Bobby Simone

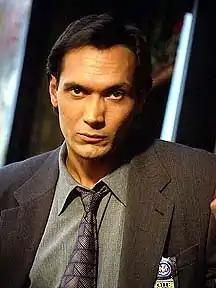
Jimmy Smits as Bobby Simone

Detective Robert "Bobby" Simone is a fictional character in the American television series "NYPD Blue". Played by Jimmy Smits for four seasons, Simone is known for his sensitivity and street smarts, as well as his friendship with his detective-partner Andy Sipowicz.